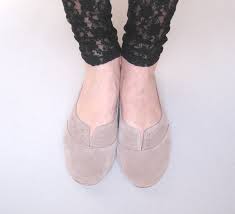
Label: Brogue